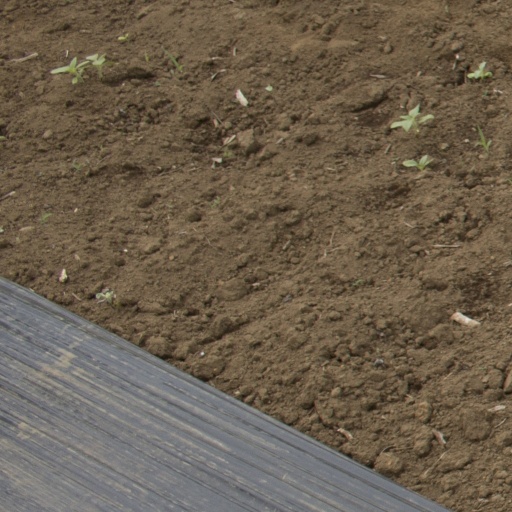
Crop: Jerusalem artichoke